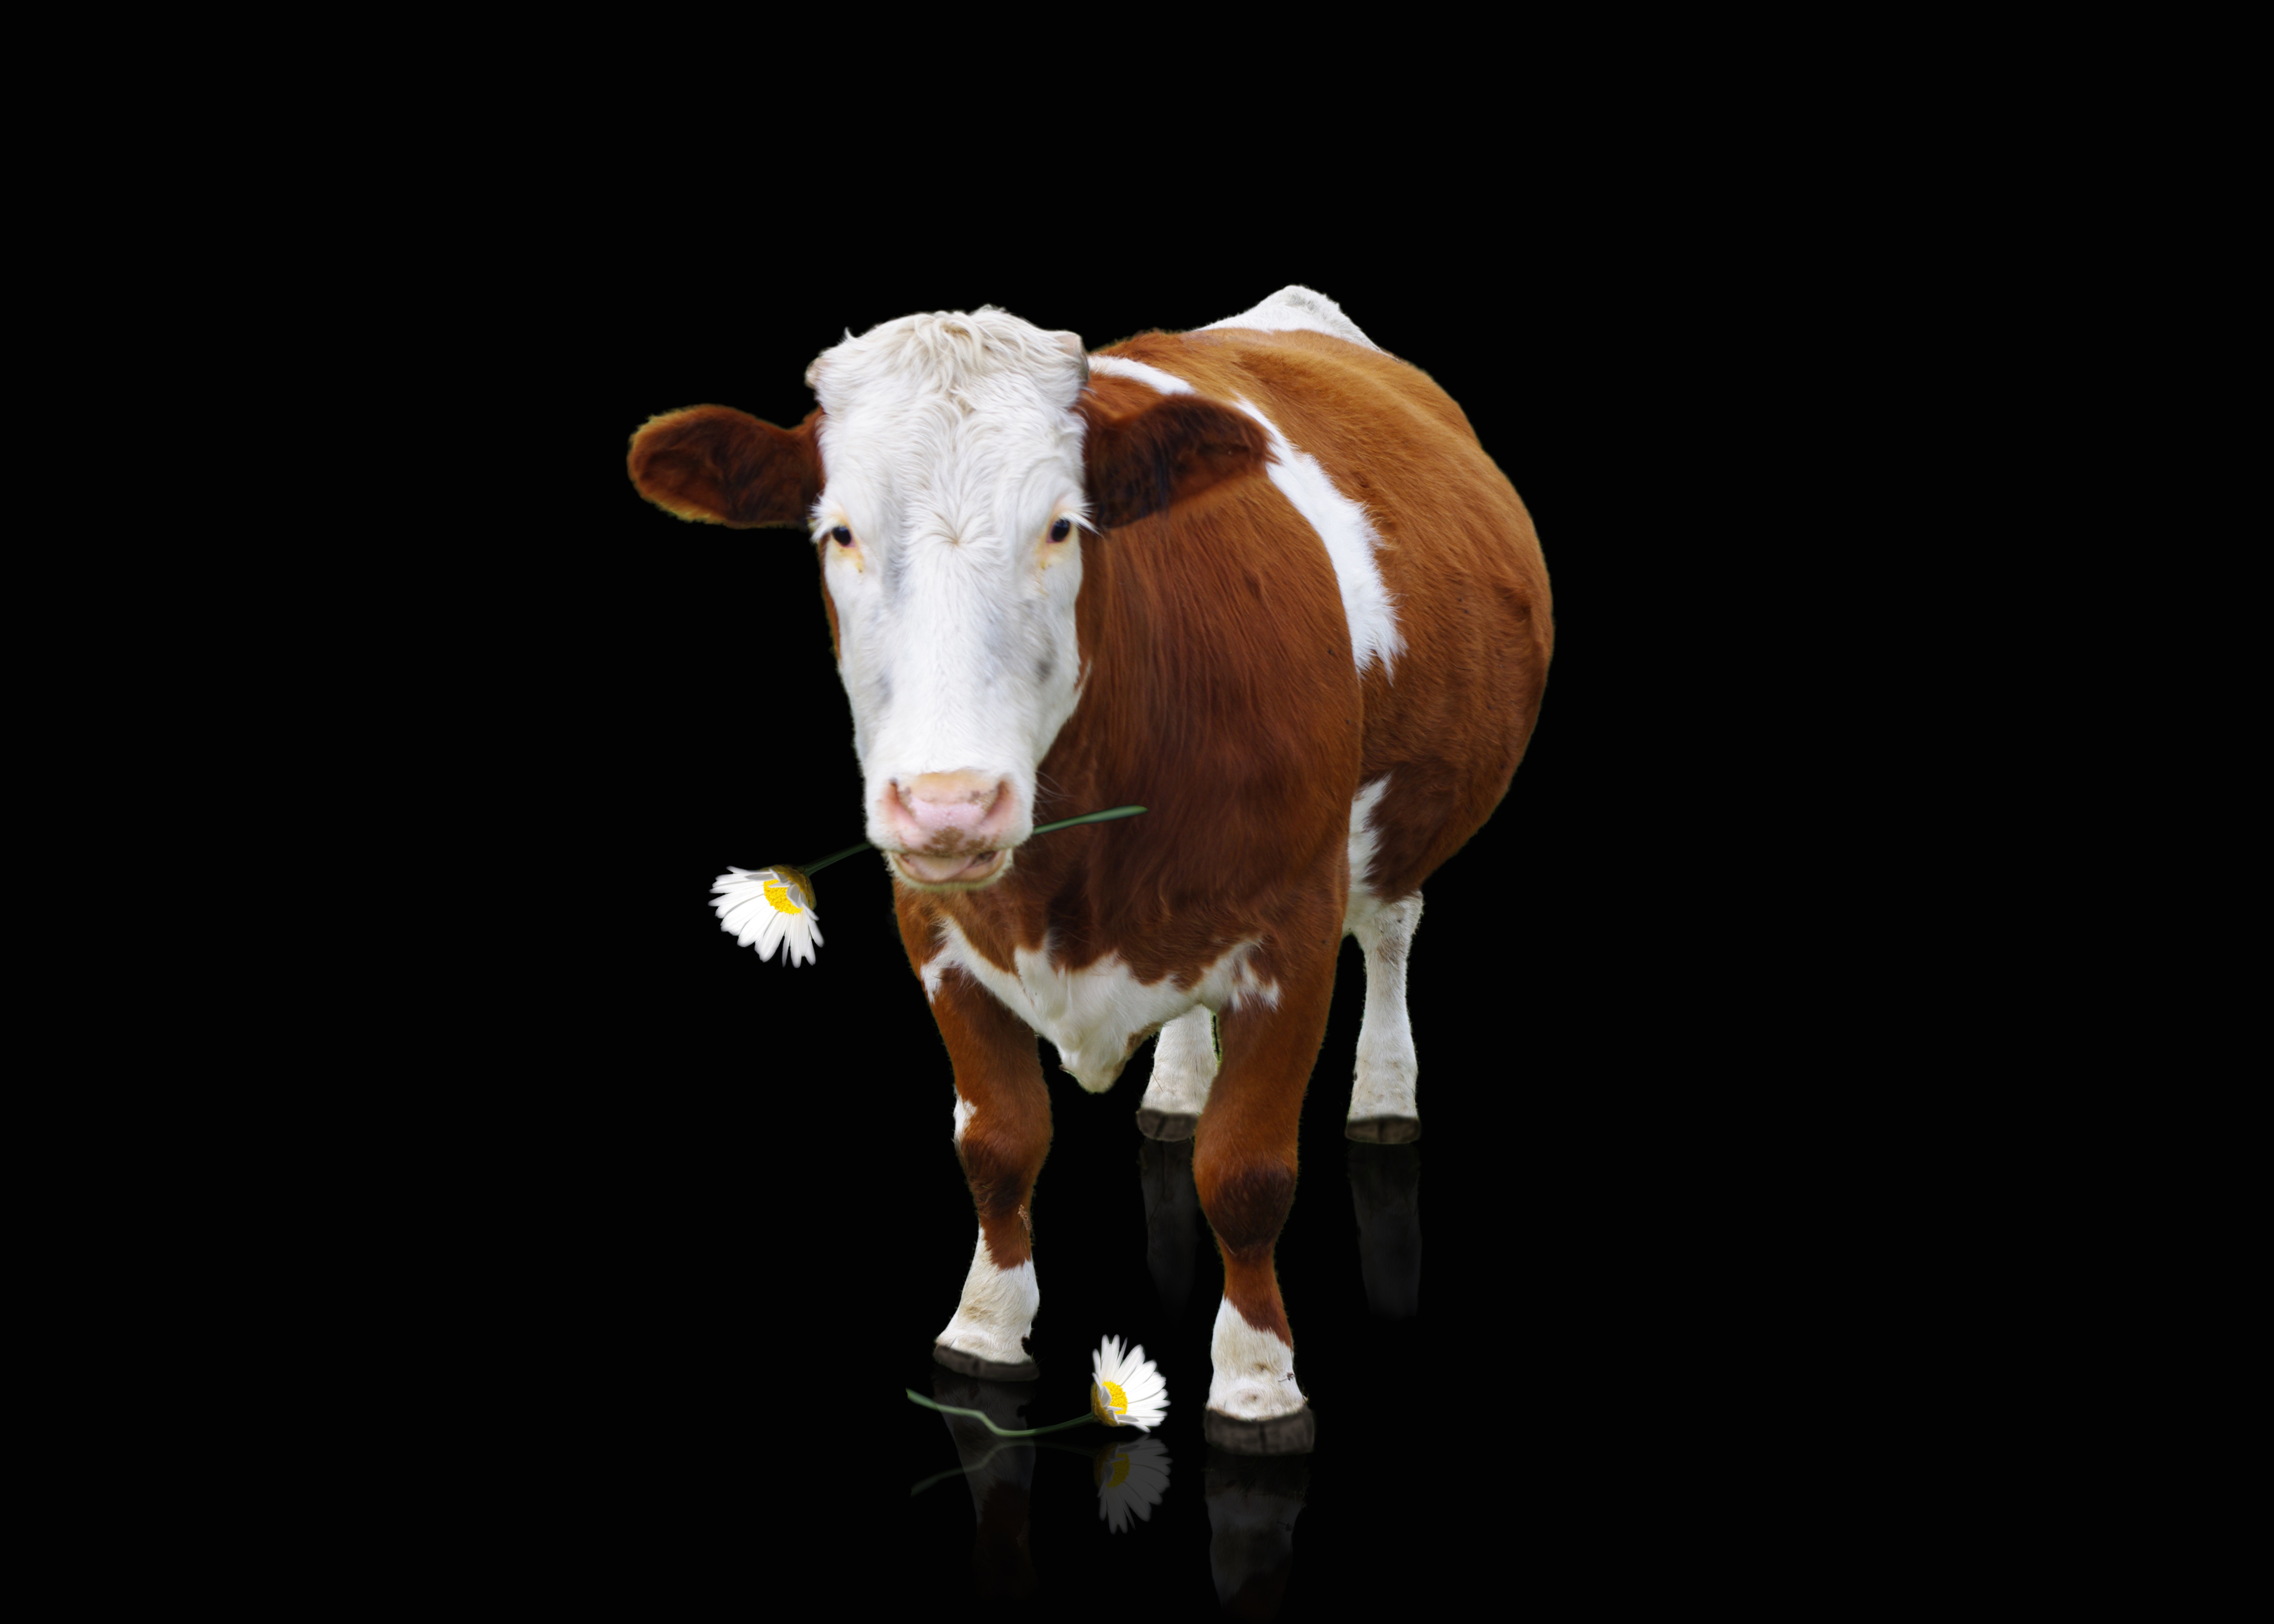
animal, photo, cow, livestock, mammal, agriculture, eat, beef, graze, bull, mammals, vertebrate, composing, horns, ruminant, cops, young animal, photo montage, milk cow, simmental cattle, dairy cow, cattle like mammal, texas longhorn